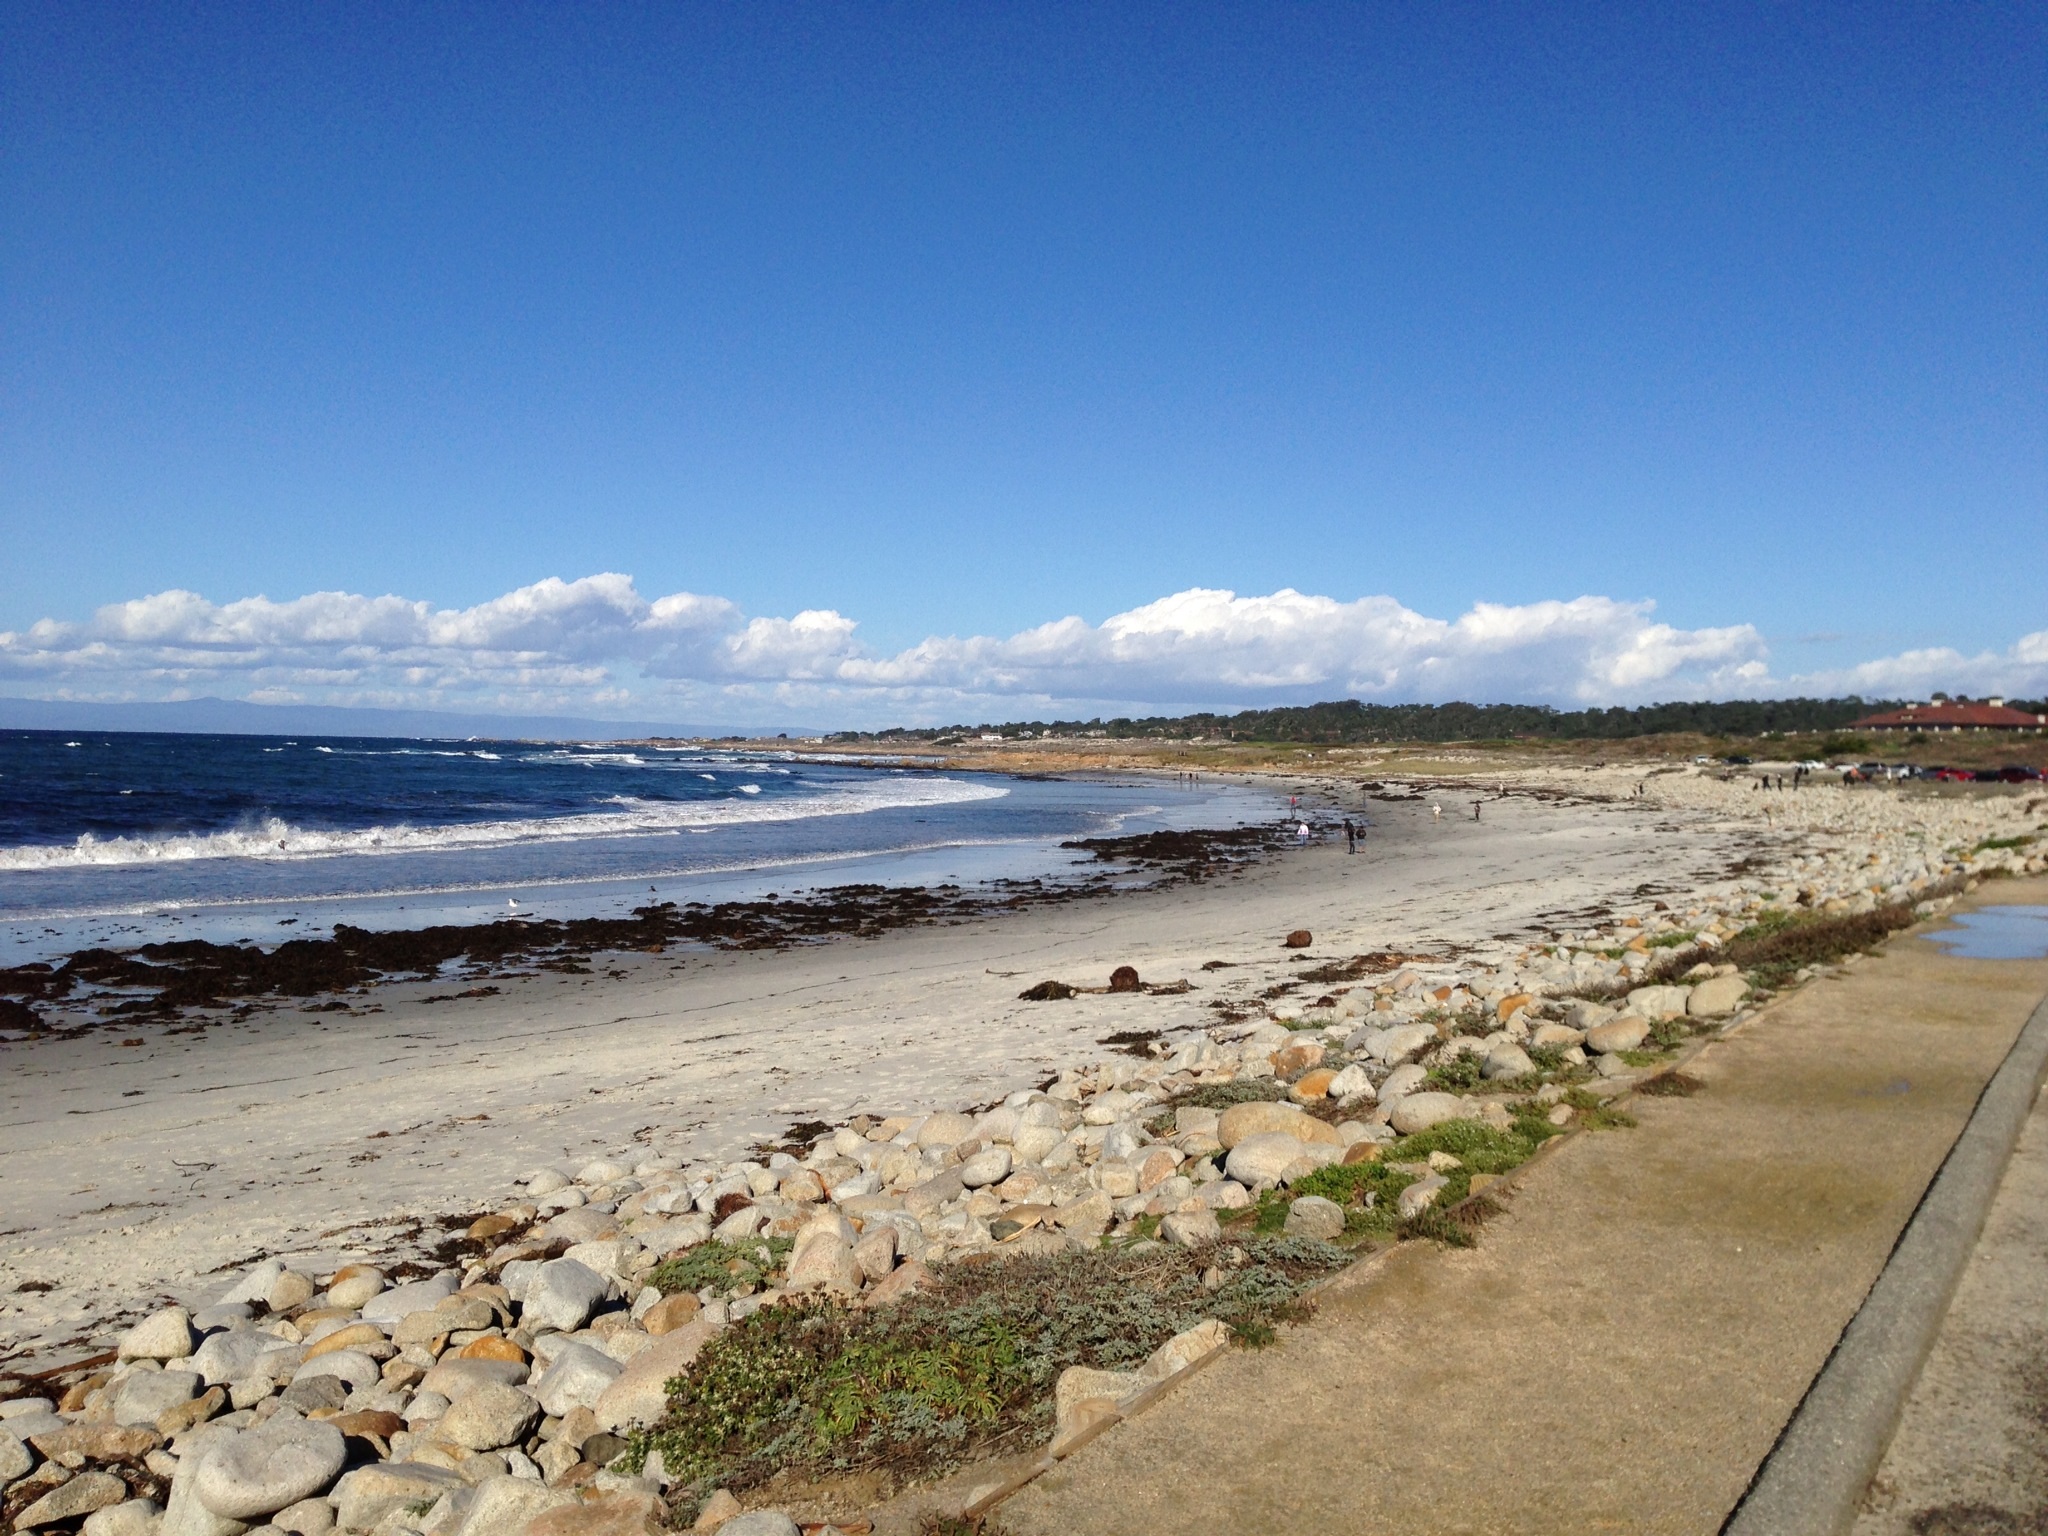
beach, sea, coast, sand, ocean, horizon, shore, wave, vacation, cove, bay, body of water, cape, wind wave